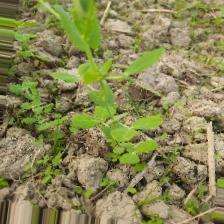
Label: Powdery Mildew